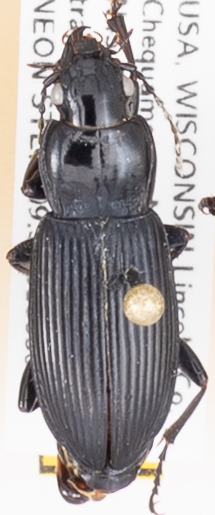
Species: Pterostichus melanarius melanarius
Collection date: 2018-08-07
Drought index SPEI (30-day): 0.48
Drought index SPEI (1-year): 0.142
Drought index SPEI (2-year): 2.01